Nan Grey

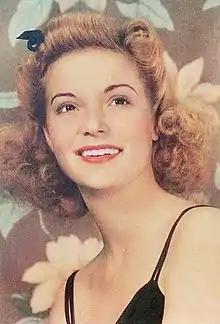
Grey in 1942

Nan Grey (born Eschal Loleet Grey Miller; July 25, 1918 – July 25, 1993) was an American film actress.